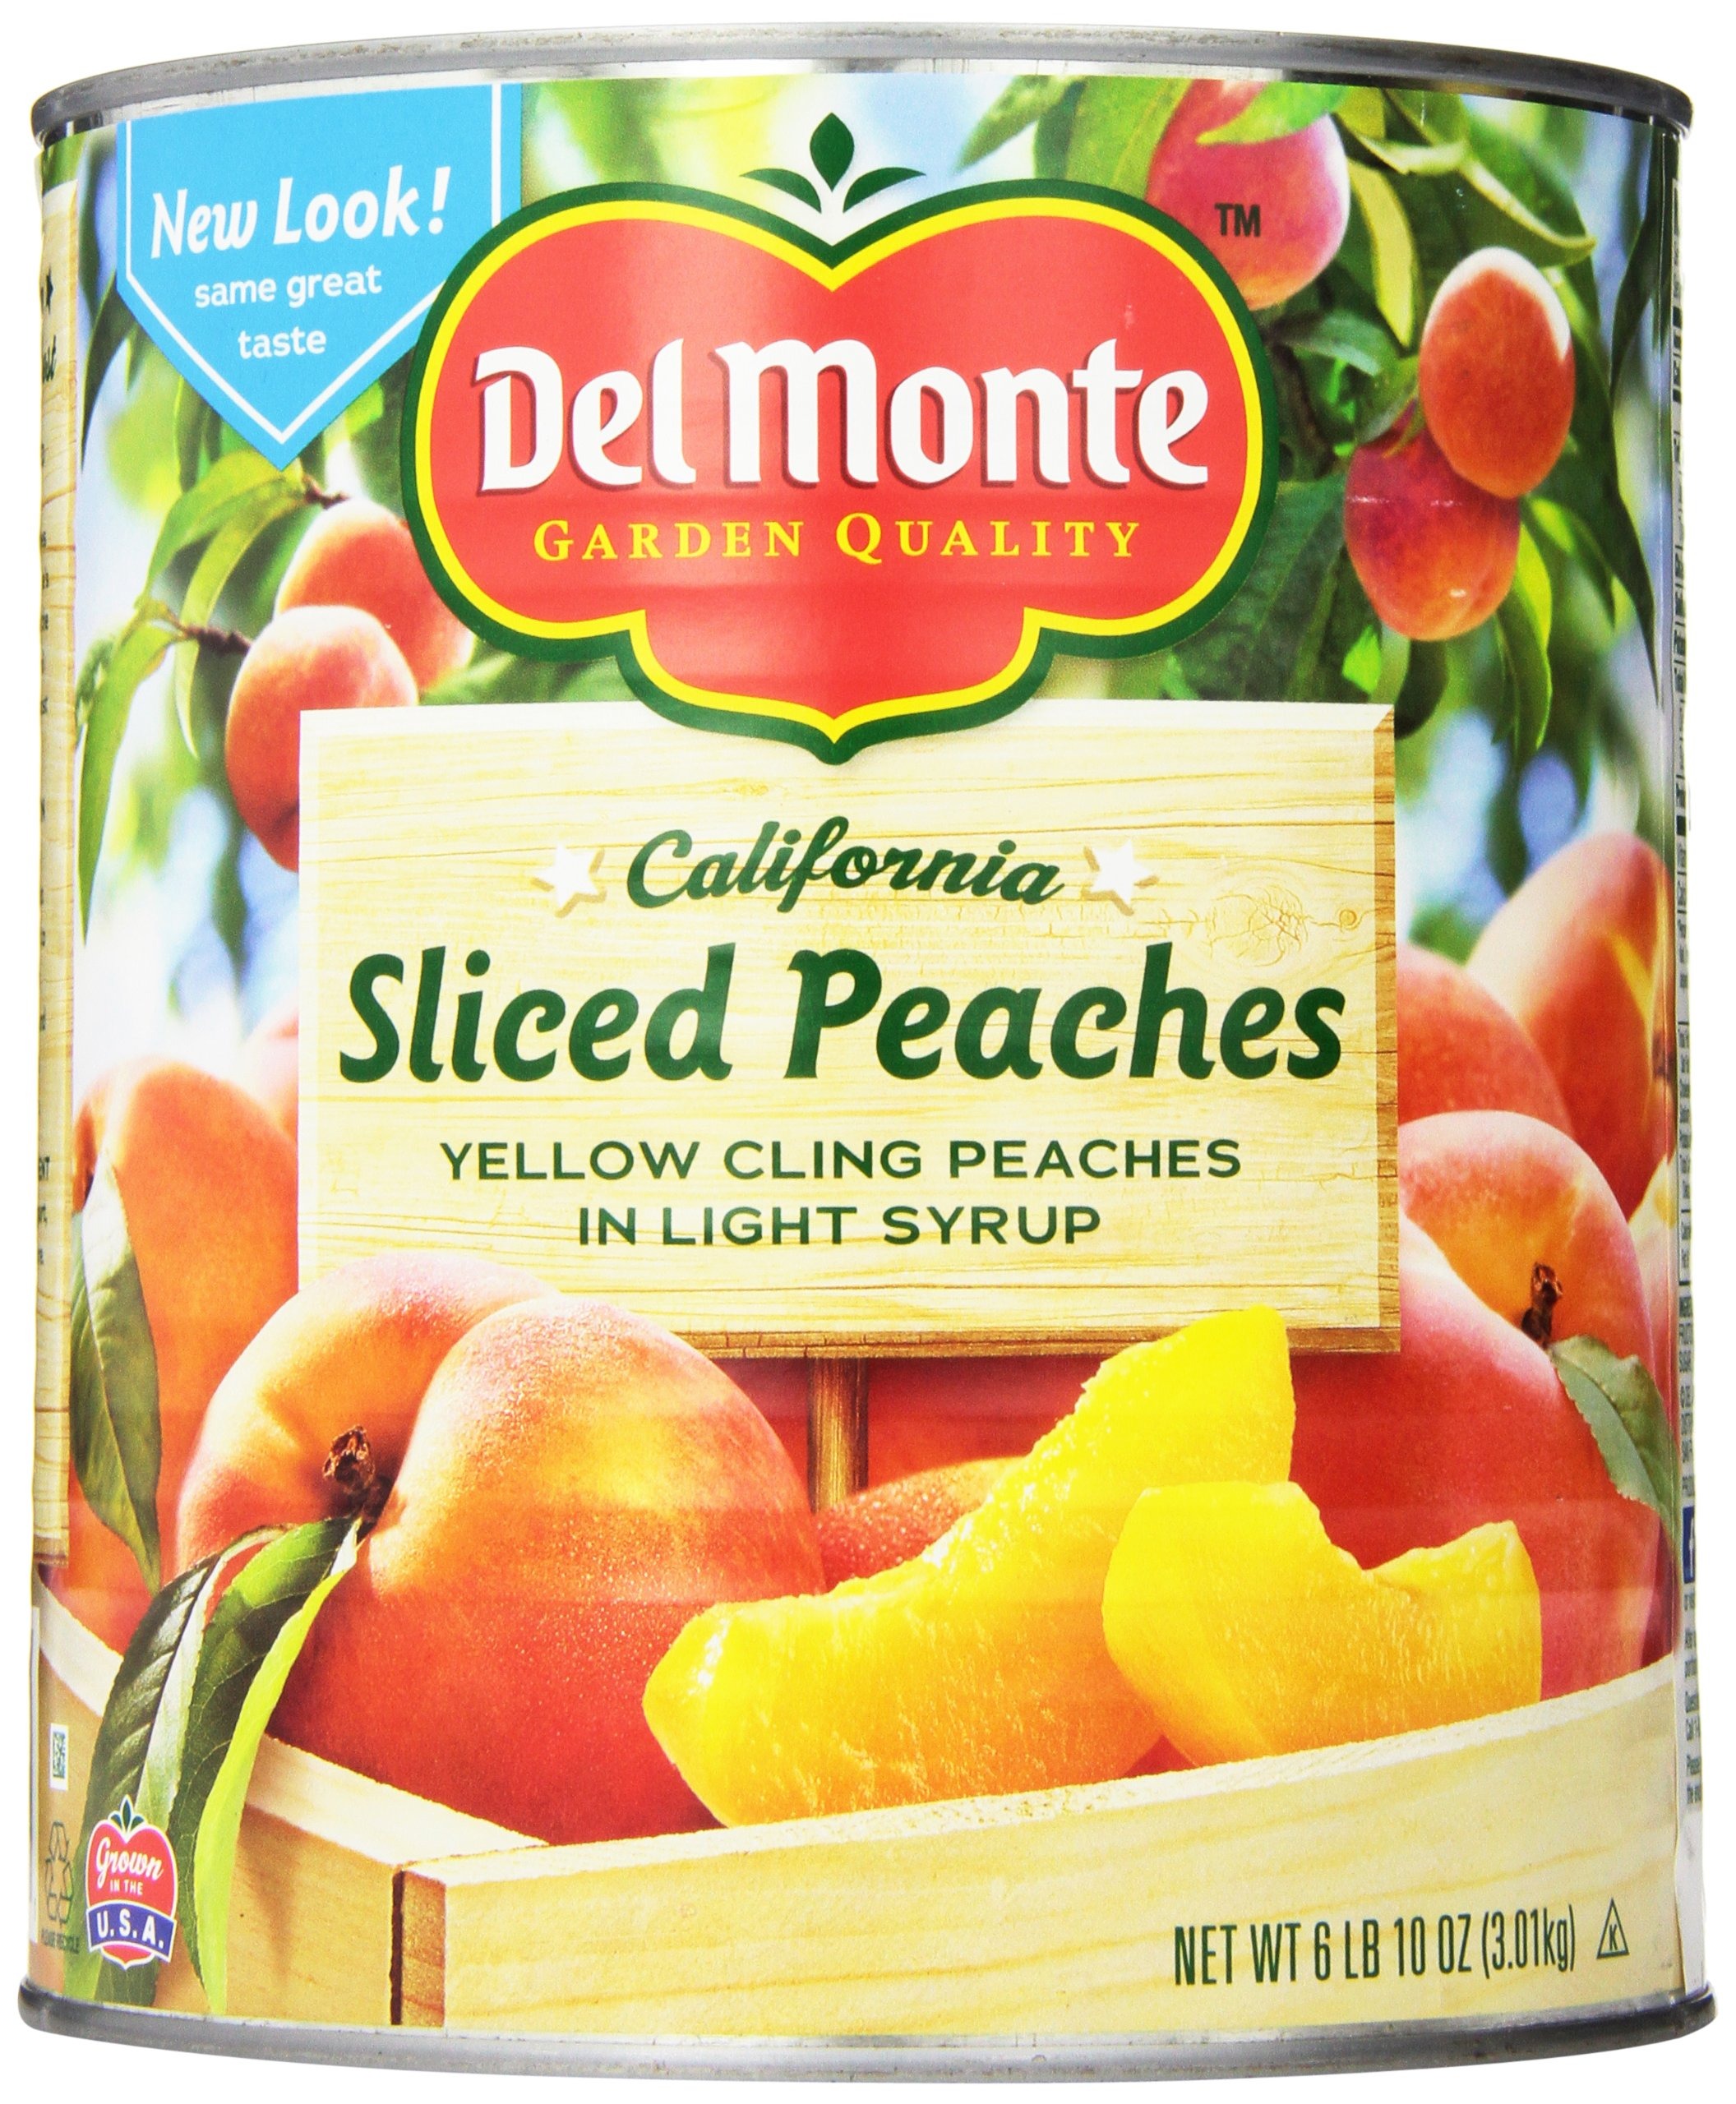
Item Name: Del Monte Sliced Peaches, 106 Ounce
Bullet Point 1: 106 oz
Bullet Point 2: Yellow cling peaches in light syrup
Bullet Point 3: No preservatives
Value: 106.0
Unit: ounce

Price: 17.9